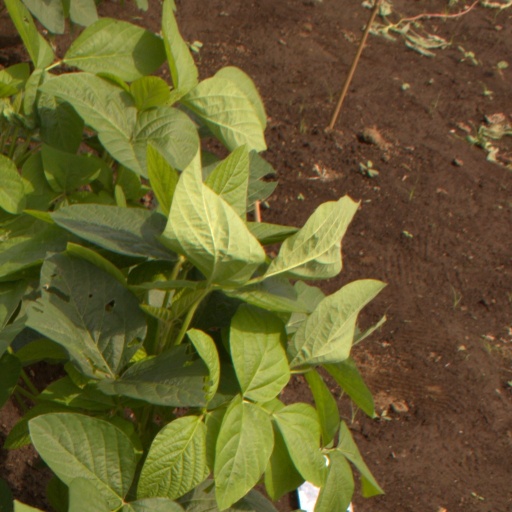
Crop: soybean